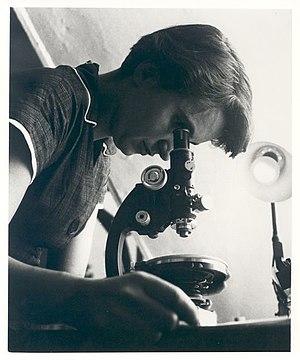
ISTJ est une abréviation utilisée dans le cadre du Myers-Briggs Type Indicator au sujet de l'un des 16 types psychologiques du test. Il est l'un des quatre types appartenant au tempérament Gardien.
Rosalind Franklin est une physico-chimiste britannique, née le 25 juillet 1920 à Notting Hill et morte le 16 avril 1958 à Chelsea. Pionnière de la biologie moléculaire, elle formule la première dans un rapport non publié la structure hélicoïdale de l'acide désoxyribonucléique, découverte spoliée par Watson et Crick qui accèdent à son travail. Elle a également joué un rôle majeur dans la découverte du virus de la mosaïque du tabac.
L'acide désoxyribonucléique ou ADN est une macromolécule biologique présente dans toutes les cellules ainsi que chez de nombreux virus. L'ADN contient toute l'information génétique, appelée génome, permettant le développement, le fonctionnement et la reproduction des êtres vivants. C'est un acide nucléique, au même titre que l'acide ribonucléique. Les acides nucléiques sont, avec les peptides et les glucides, l'une des trois grandes familles de biopolymères essentiels à toutes les formes de vie connues.
L’effet Matilda désigne le déni ou la minimisation récurrente et systémique de la contribution des femmes scientifiques à la recherche, dont le travail est souvent attribué à leurs collègues masculins.